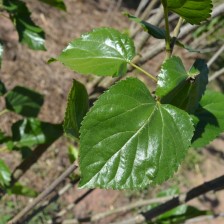
Variety: ChiangMaiBuriram60